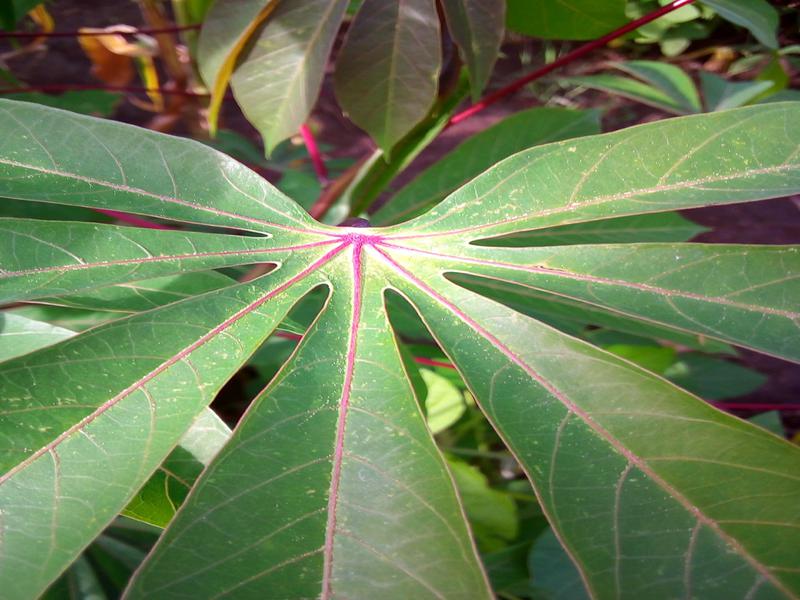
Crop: cassava
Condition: green_mottle